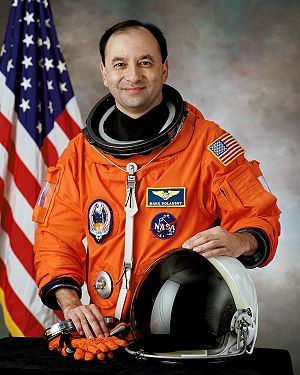
Mark Polansky
Mark Lewis "Roman" Polansky er en amerikansk rumfartsingeniør, forskningspilot og NASA-astronaut.